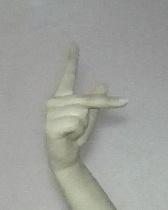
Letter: dha